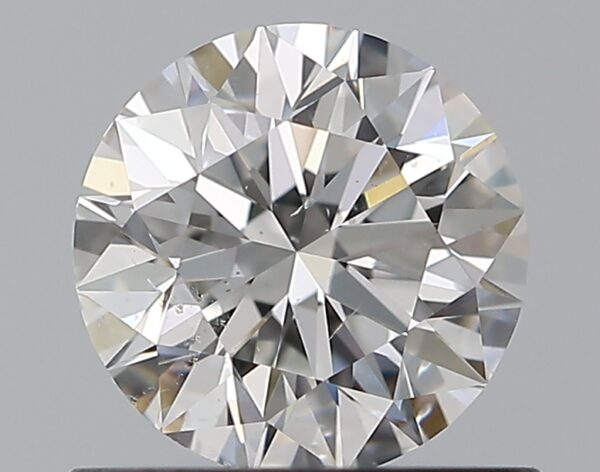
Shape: round
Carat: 0.7
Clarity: SI1
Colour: F
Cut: EX
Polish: EX
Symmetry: EX
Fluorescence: N
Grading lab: GIA
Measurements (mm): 5.69 x 5.72 x 3.55